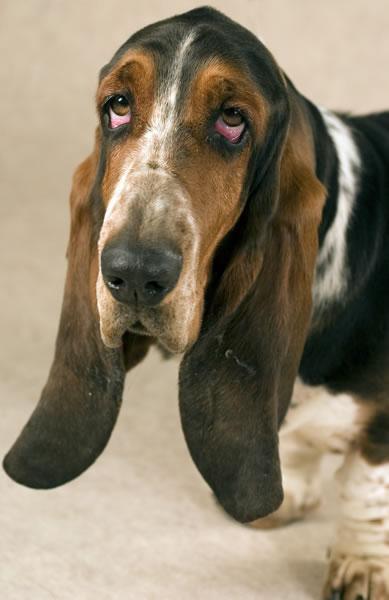
basset